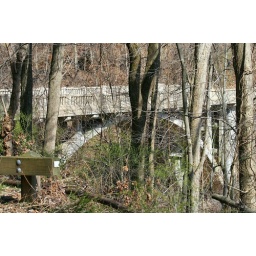
bridge within the forest